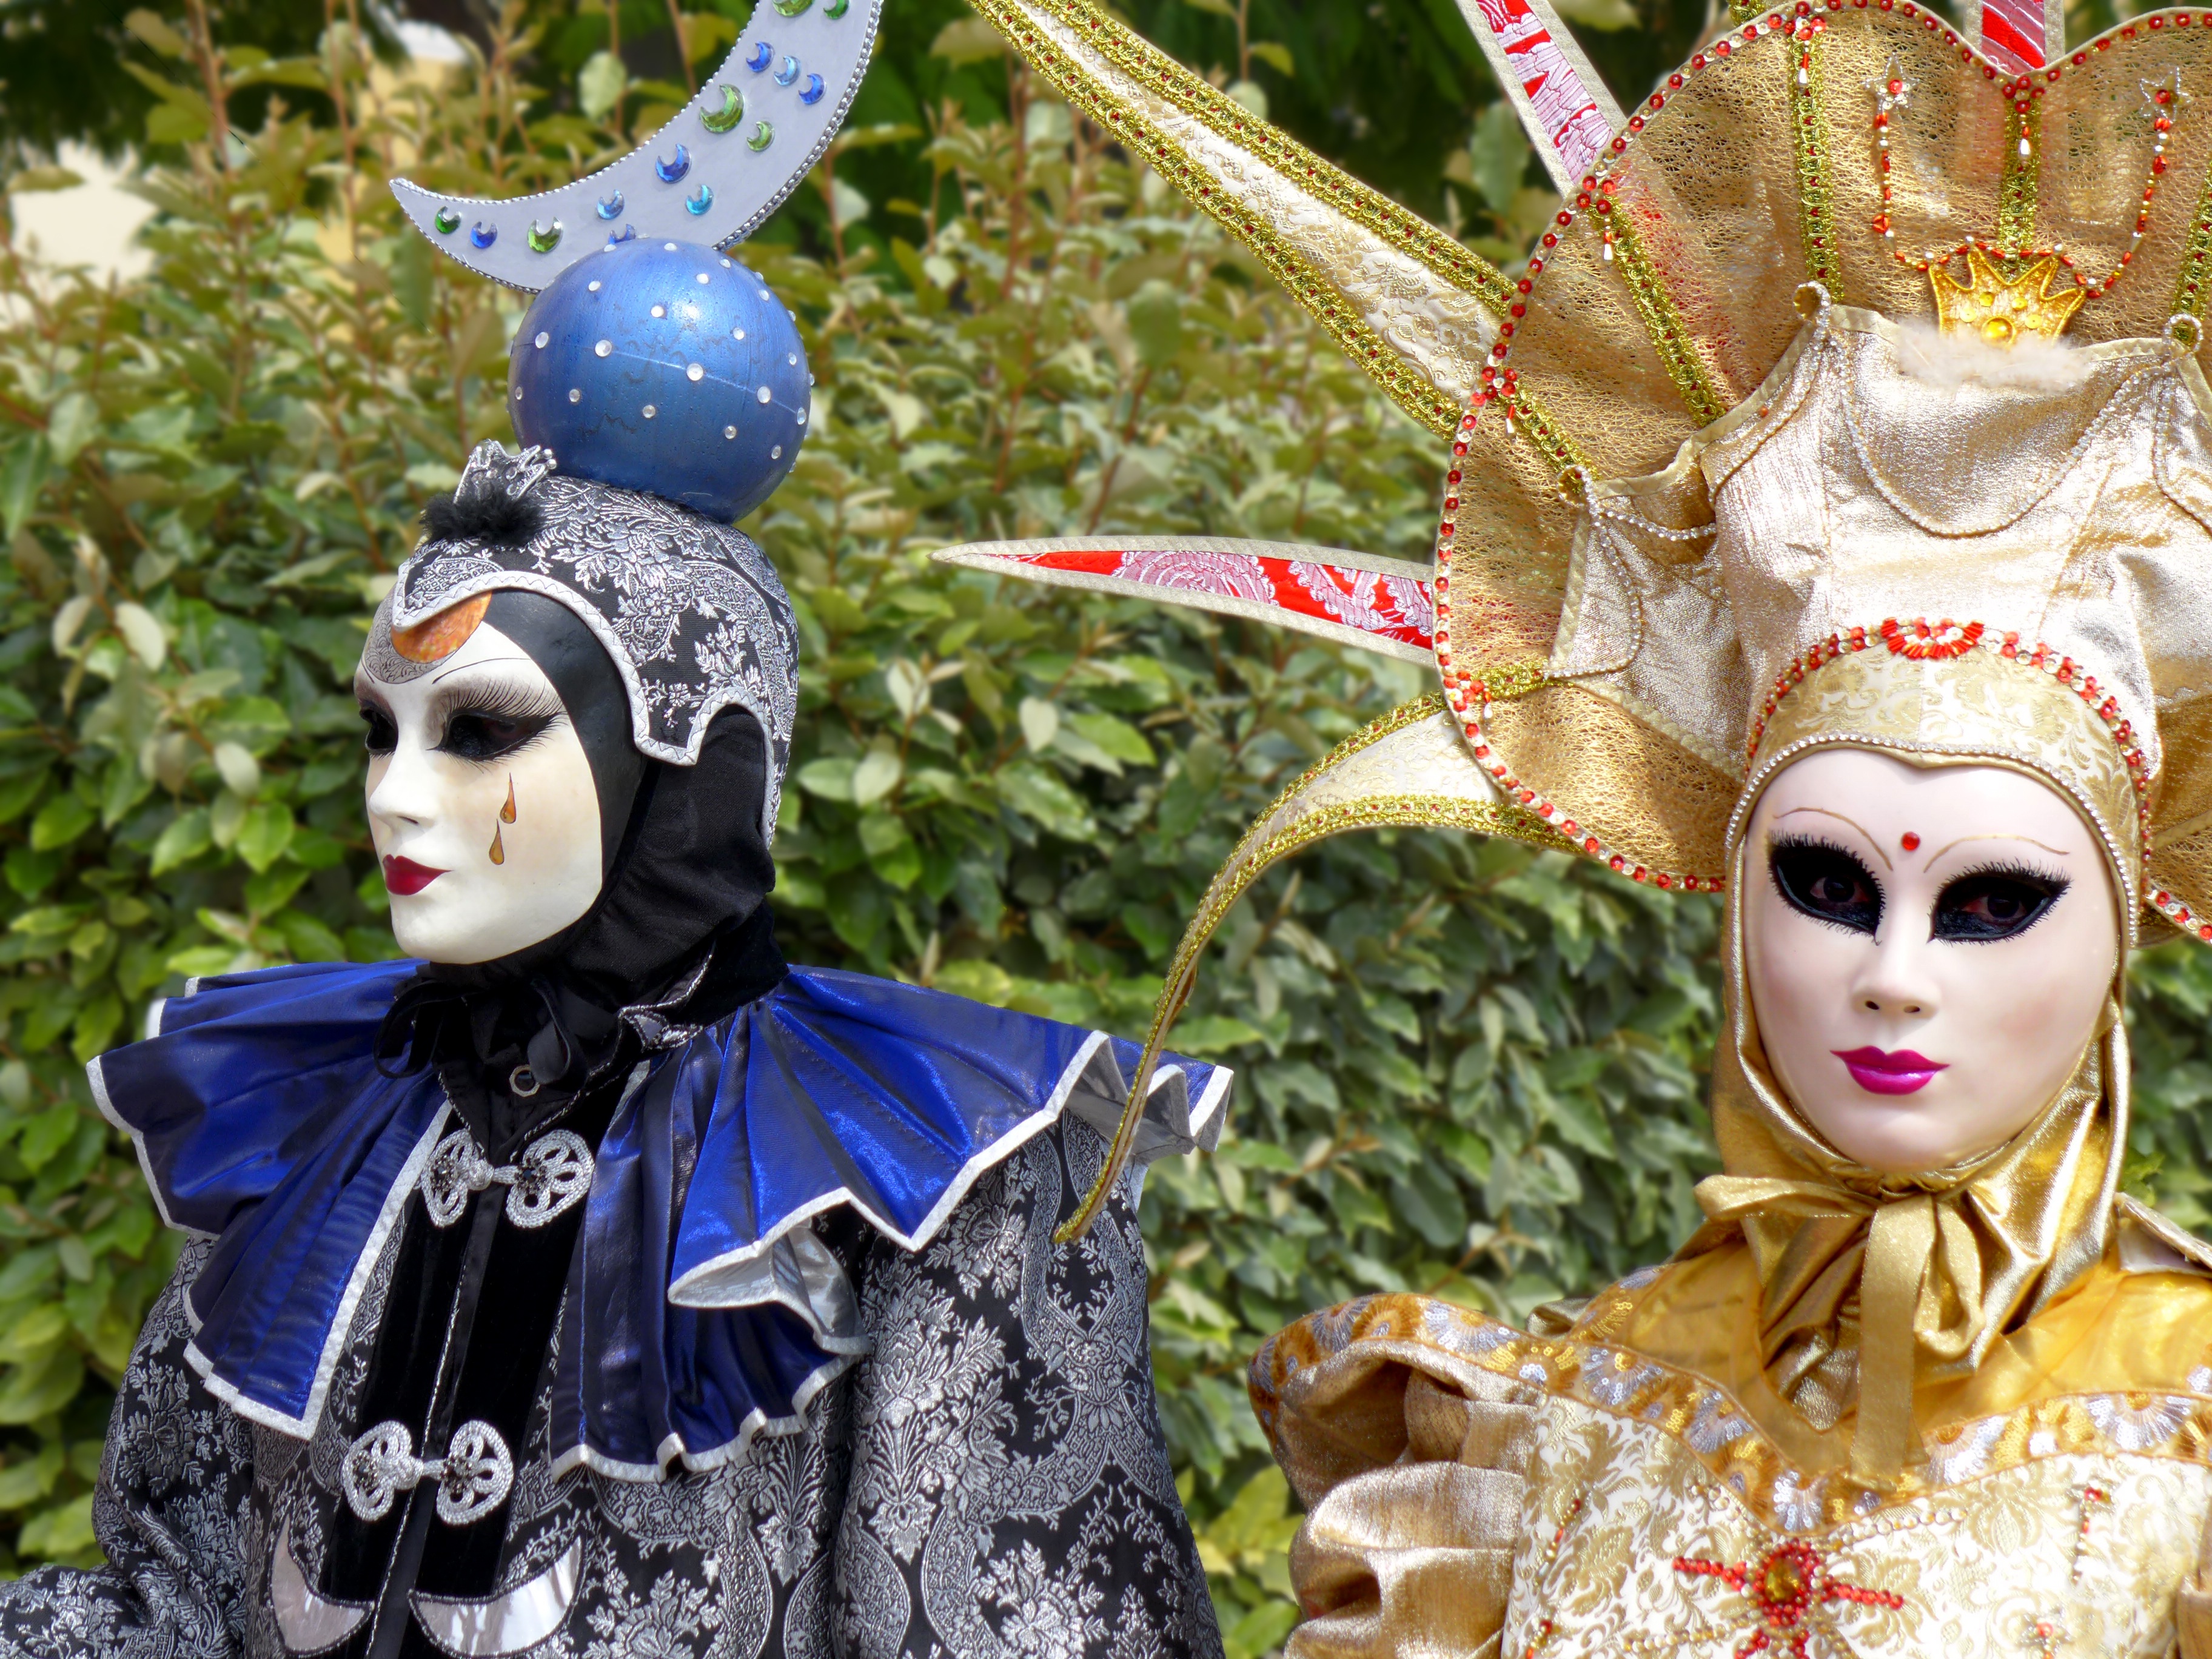
carnival, clothing, toy, festival, masks, costume, masque, carnival of venice, masks of venice